George Jones Salutes Hank Williams

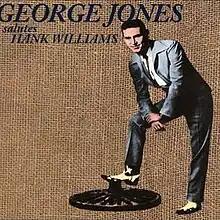
Reissue cover

The album became one of his very best sellers, and is some of Jones' best recordings during his time with Mercury Records from 1957-1962. Allmusic's Stephen Thomas Erlewine writes: "George Jones Salutes Hank Williams was recorded at Mercury Records, toward the beginning of Jones' career. At this stage, George still sounded similar to Hank Williams, but he had begun to incorporate much of Williams' vocal techniques into a distinctive vocal style of his own. If Jones had recorded these songs while still at Starday, they wouldn't be as exciting as they are now -- since he had moved beyond mimicking into his own style, he's able to invest Williams' songs with grit and passion, instead of just copying Hank. It's an affectionate, entertaining tribute, featuring some of the greatest songs ("Cold Cold Heart," "Hey Good Lookin'," "Half As Much," "Jambalaya," "Why Don't You Love Me," "Honky Tonkin'," "Settin' the Woods on Fire") in country music. (The 1984 reissue is slightly shorter than the original issue and features liner notes by Elvis Costello)."